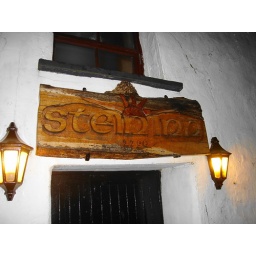
This is my watering hole ! Only four miles from the house ! Two miles ,if I walk over the forestry road !